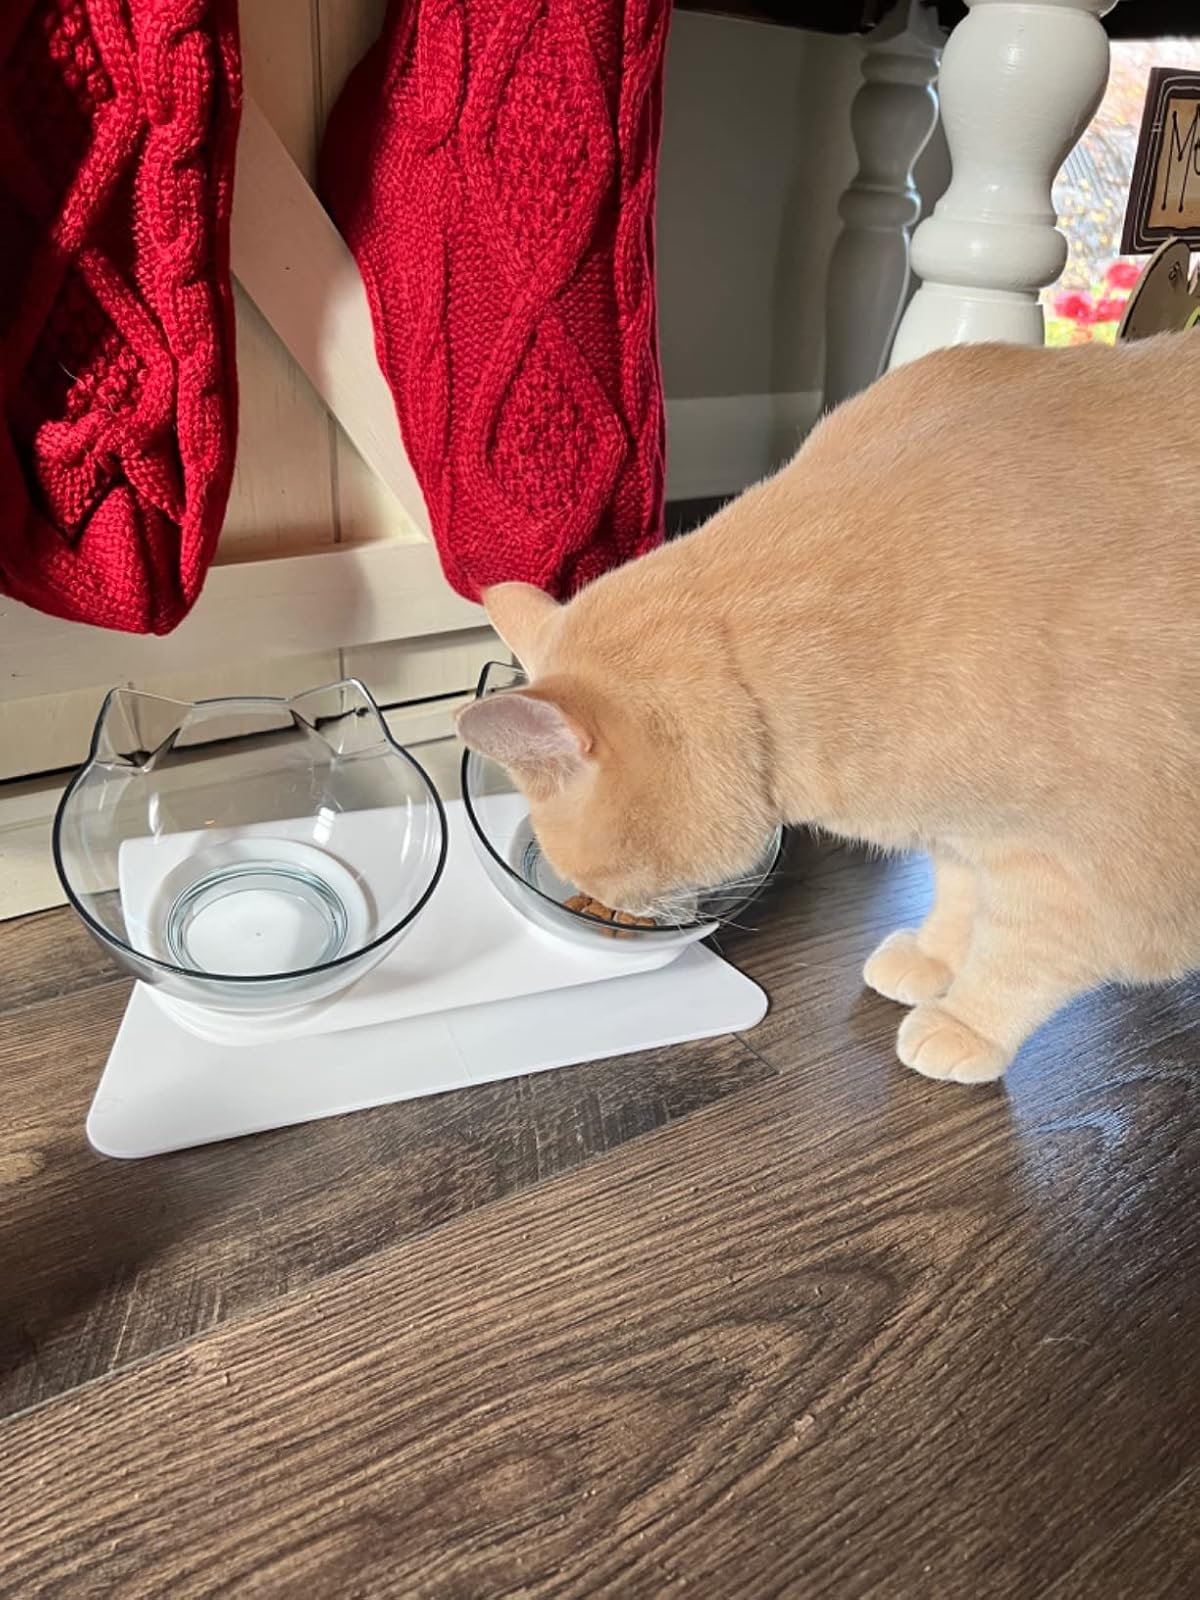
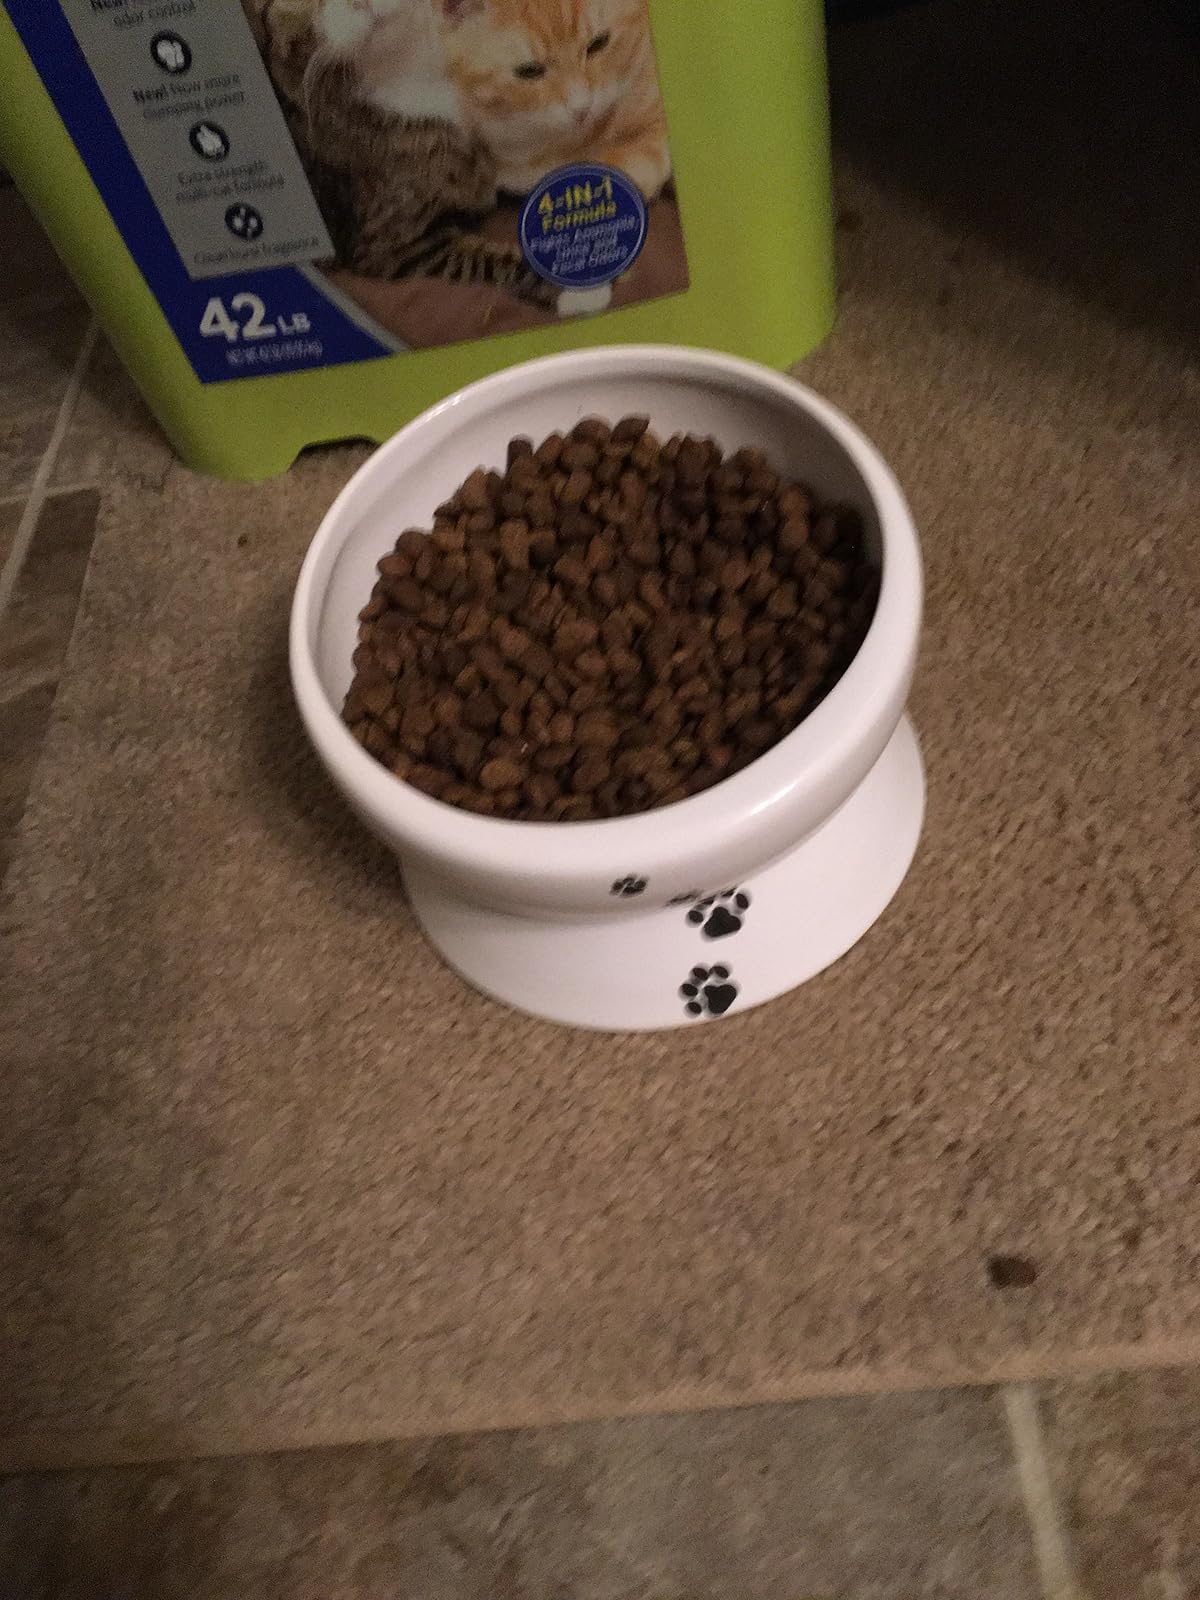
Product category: items_bowl
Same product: no